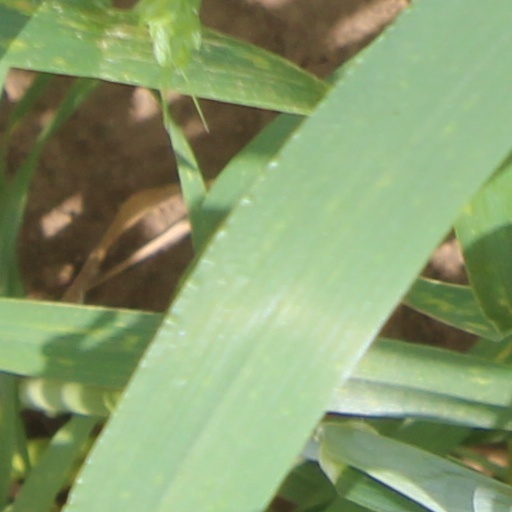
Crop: wheat